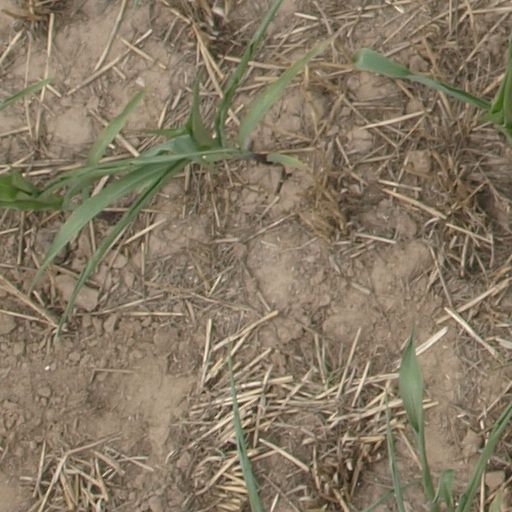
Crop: maize; corn